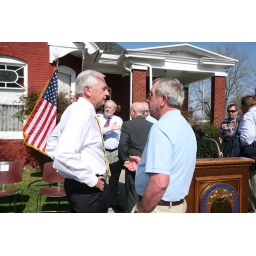
Unveiling of highway sign that publicizes the childhood home of author Robert Penn Warren in Guthrie.